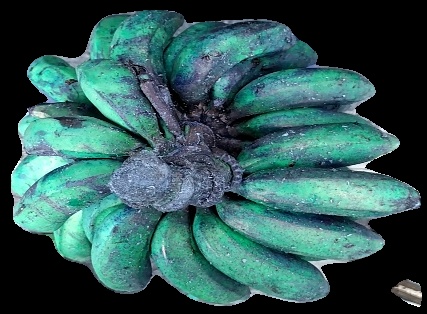
Variety: rasbale
Grade: grade3